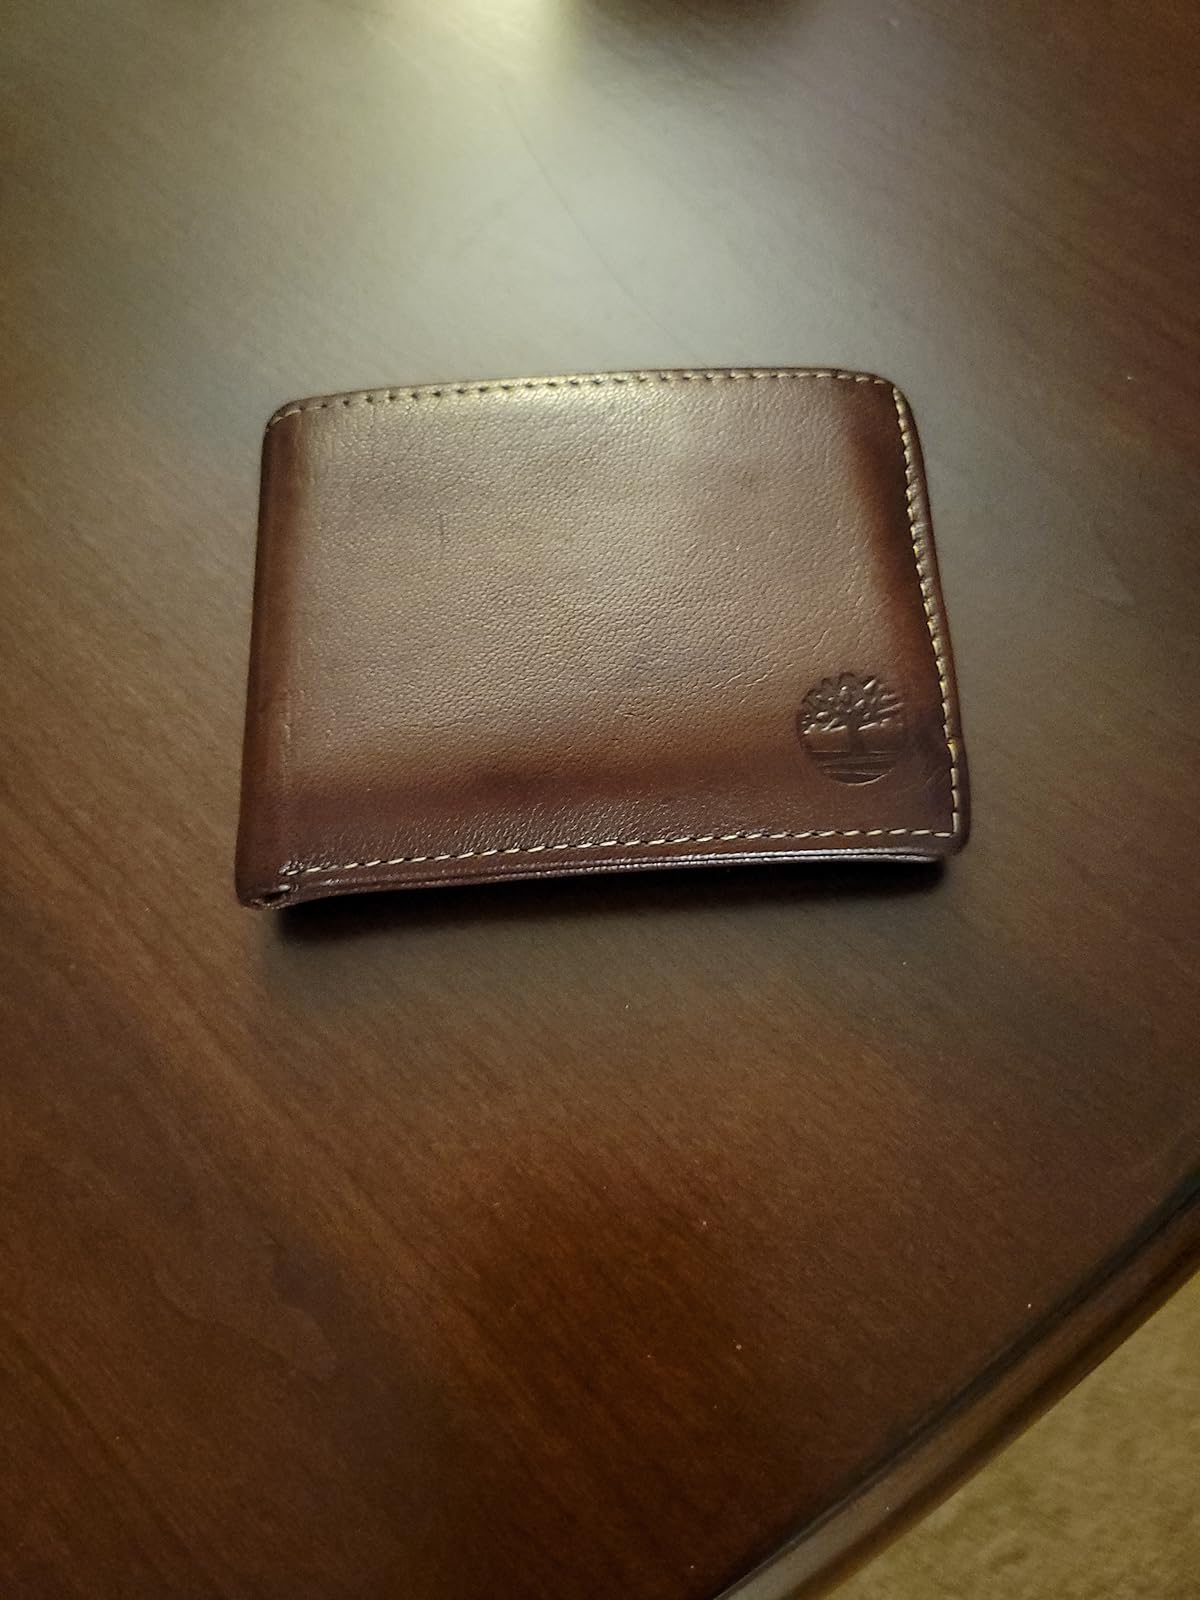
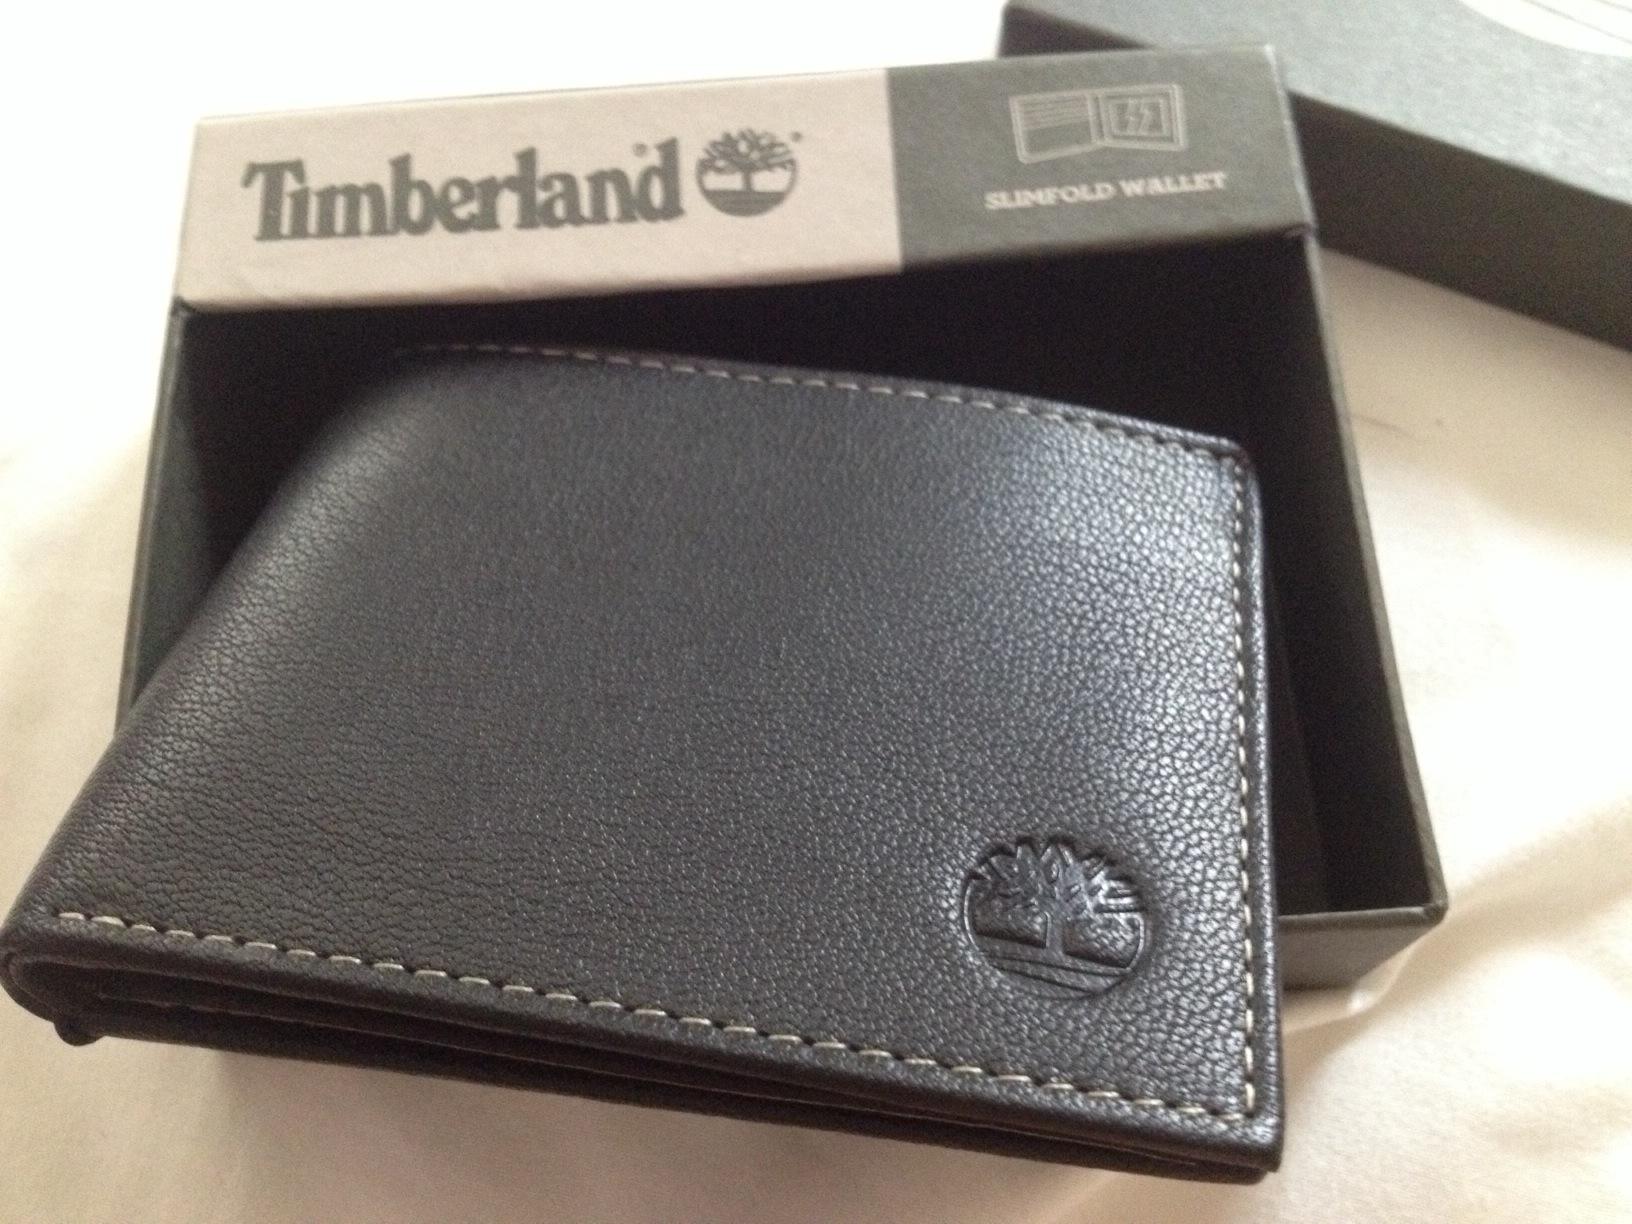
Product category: accessories_wallet
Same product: no